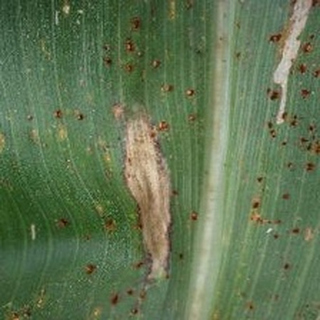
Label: corn_northern_leaf_blight